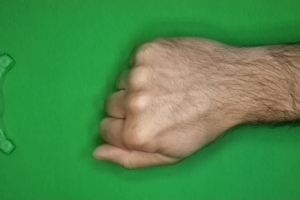
Label: rock